The Dover Road (play)

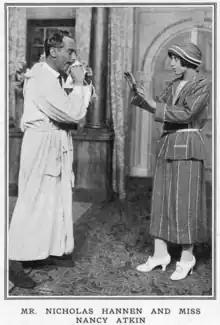
young white man in bathrobe with young white woman in 1920s day clothes

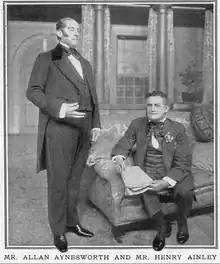
dignified butler, standing left, and dandified middle aged man with monocle sitting, right

The Dover Road is a three-act comedy by A. A. Milne, seen on Broadway in 1921–22 and in the West End in 1922–23. It depicts the dampening effect of close proximity on the ardour of eloping couples when they are forced into sustained exposure to each other's habits and idiosyncrasies.